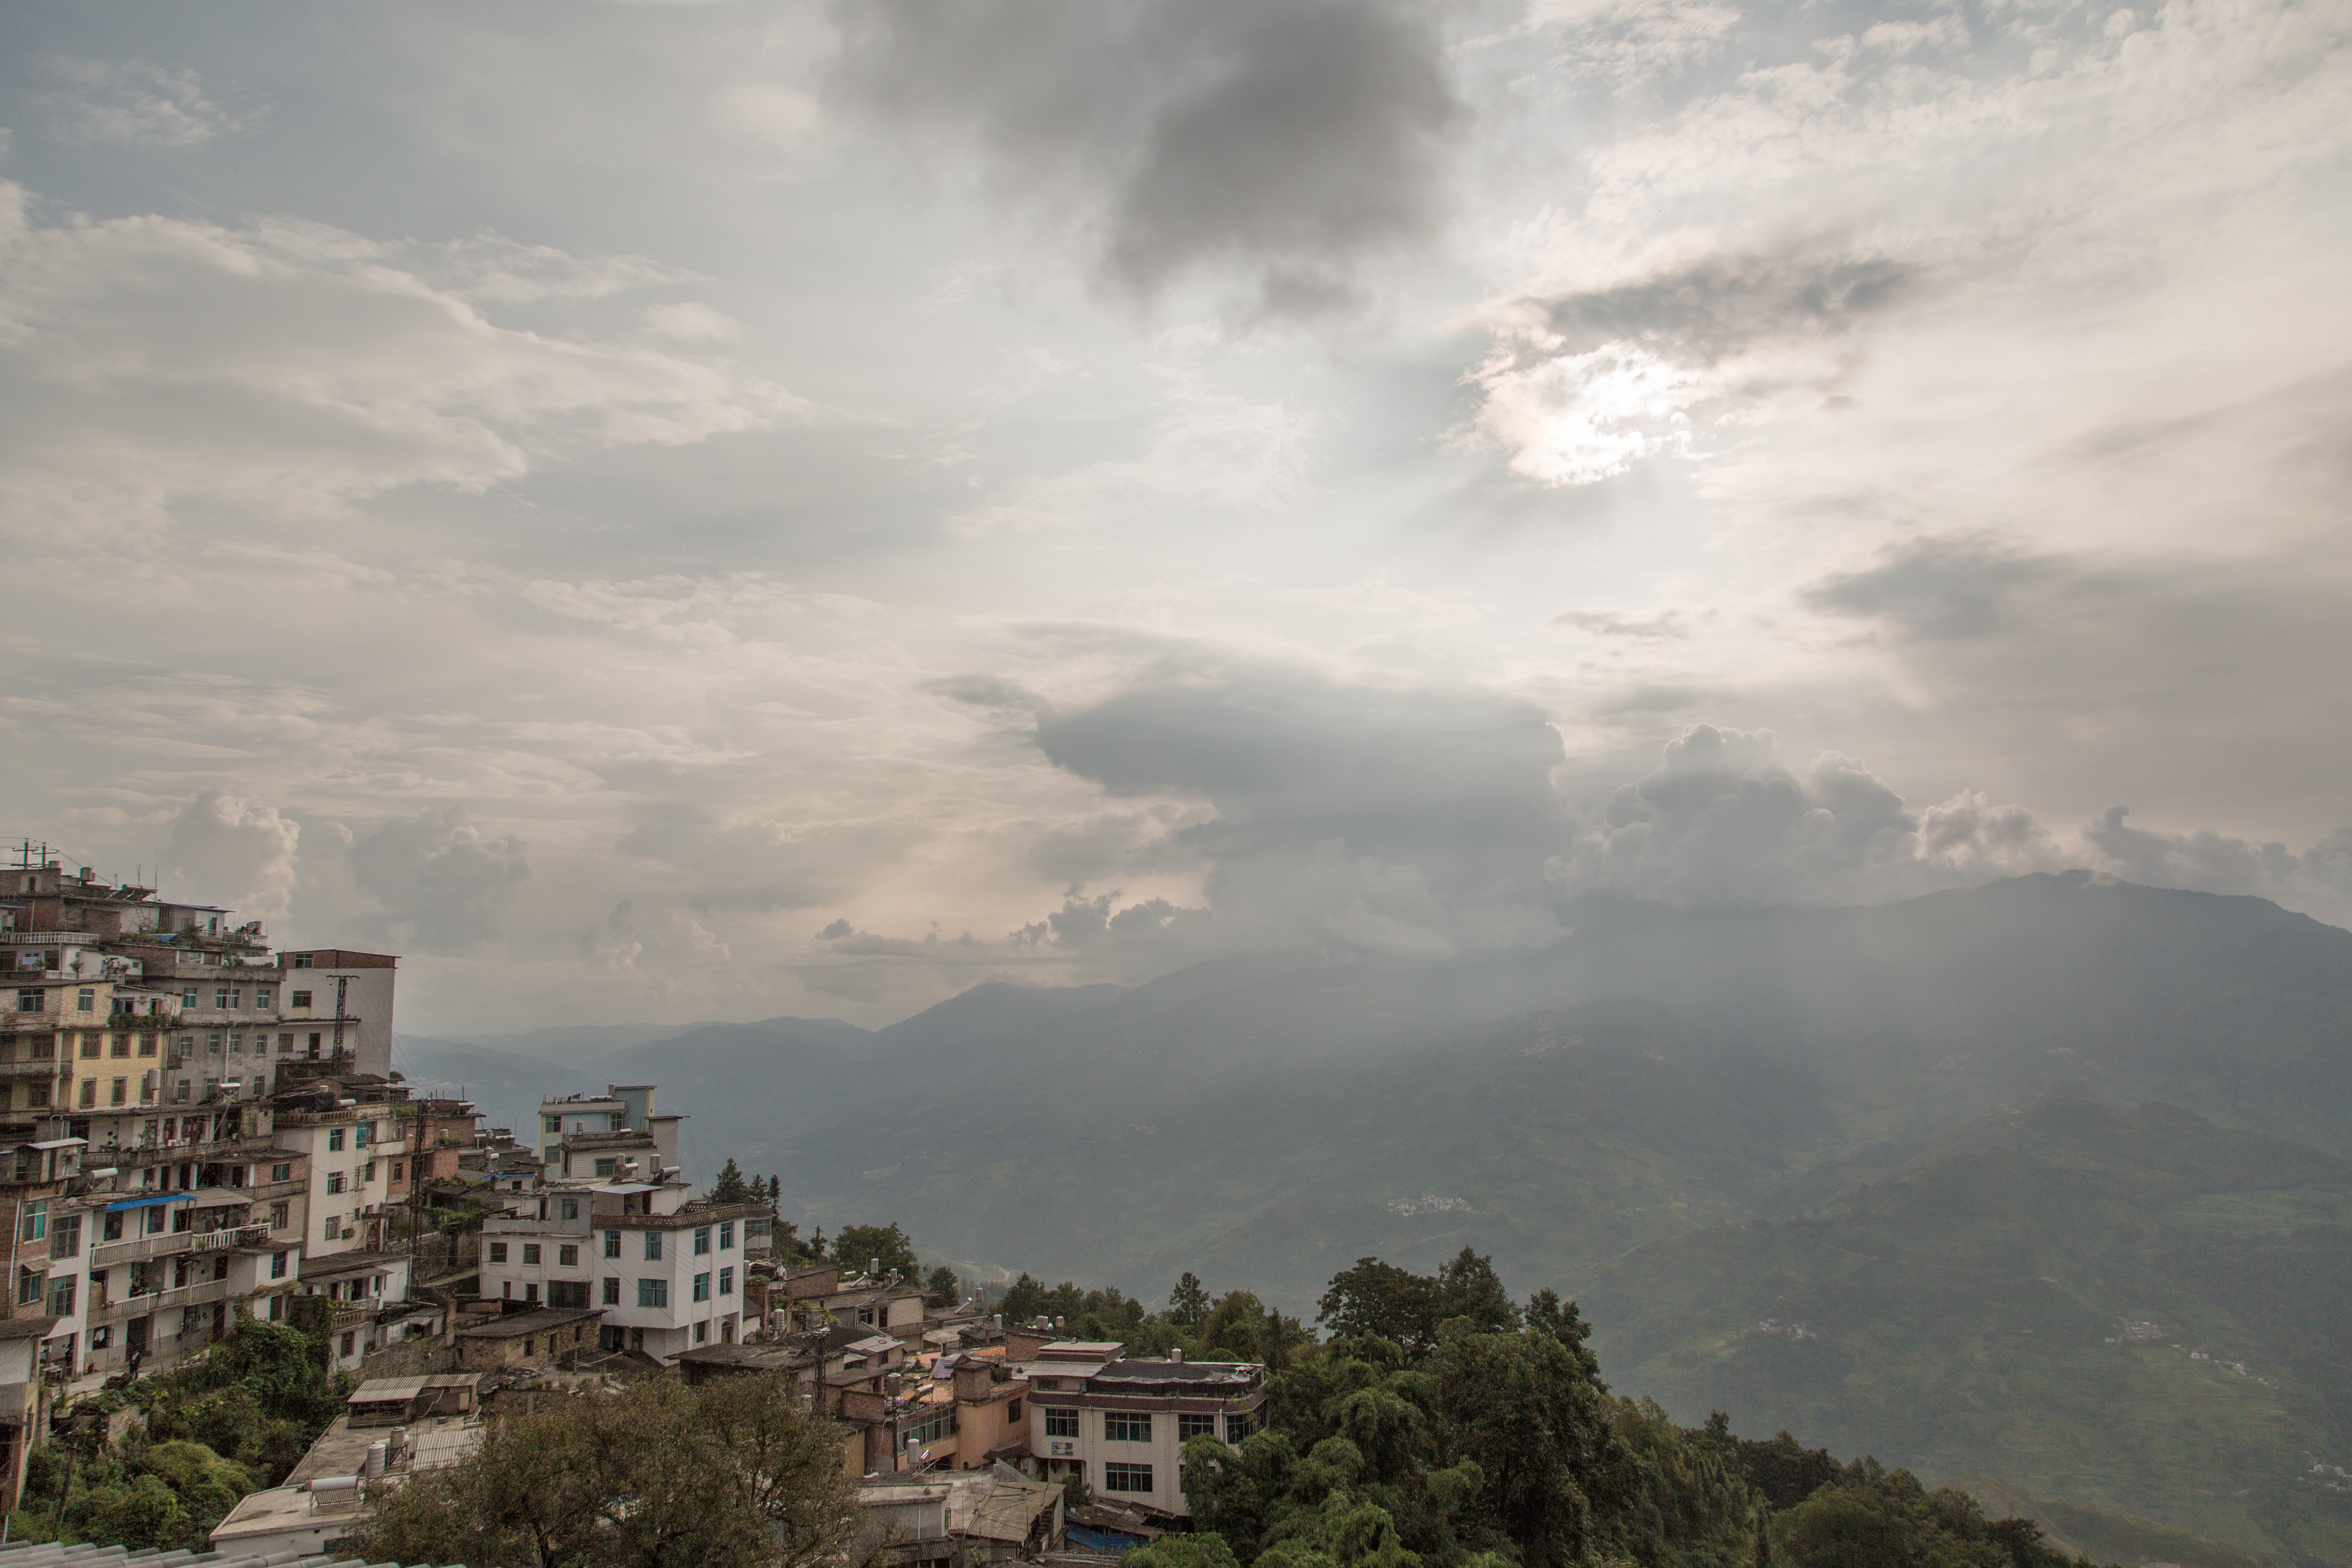
landscape, sea, horizon, mountain, cloud, sky, sunlight, morning, hill, mountain range, weather, atmospheric phenomenon, mountainous landforms